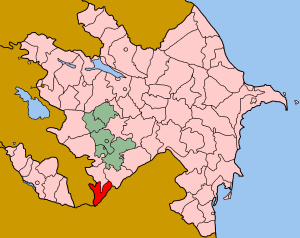
Résolution 884 du Conseil de sécurité des Nations unies, adoptée à l'unanimité le 12 novembre 1993, après avoir réaffirmé les résolutions 822, 853 et 874, le Conseil a exprimé sa préoccupation face à la poursuite du conflit arméno-azerbaïdjanais au Haut-Karabakh. condamné les violations du cessez-le-feu entre les parties, en particulier l'occupation du district de Zangilan et de la ville de Goradiz.